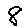
Label: 8